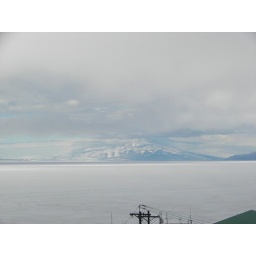
View from my office window in Crary Lab.